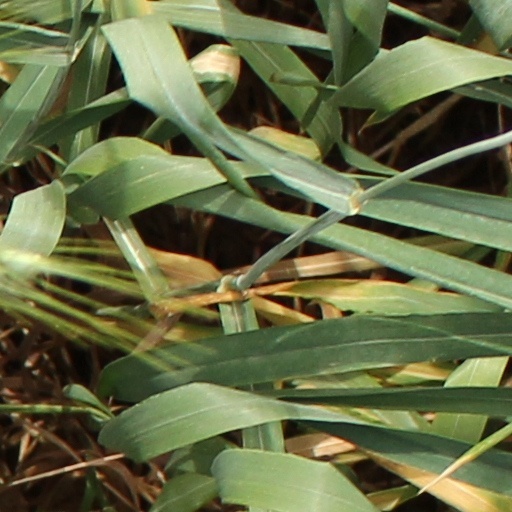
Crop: wheat